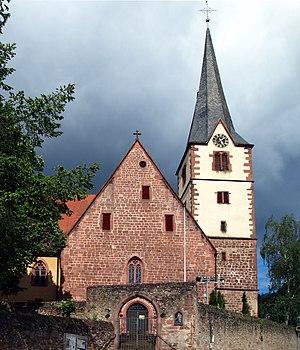
Dossenheim est une commune du land allemand de Bade-Wurtemberg située trois kilomètres au nord de Heidelberg le long de la Bergstraße. Elle est jumelée avec Le Grau-du-Roi, ville du sud de la France.